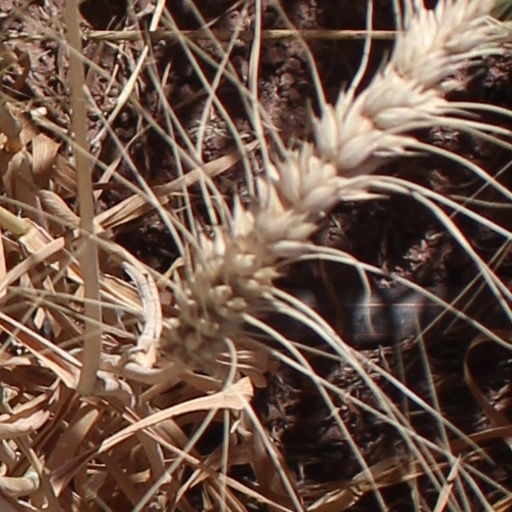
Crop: wheat